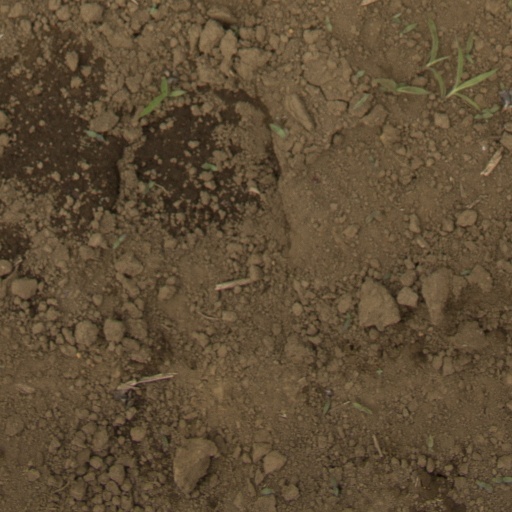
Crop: Jerusalem artichoke